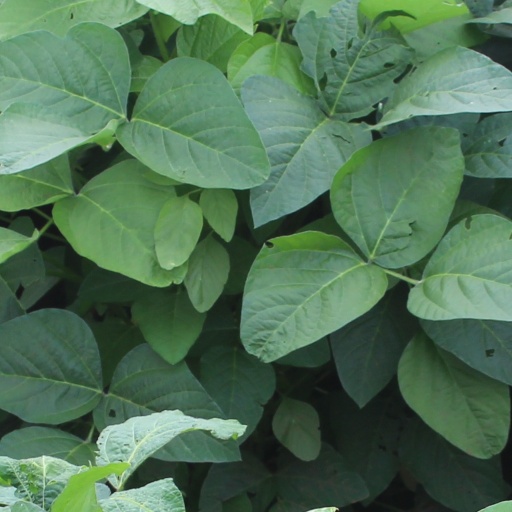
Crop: soybean